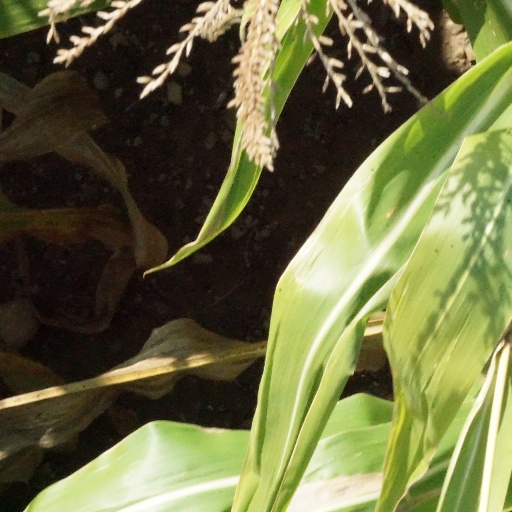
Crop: maize; corn